Optical disc packaging

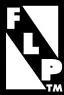
FLPpak Logo

Though now expired, the design was originally covered by and , held by the Ivy Hill Corporation. These numbers can be found moulded into the inner surface of the closure.